Cleveland Guardians

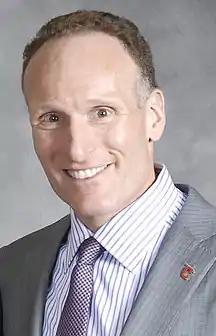
Mark Shapiro – Indians GM from 2001 to 2010, President from 2010 to 2015, and two-time Sporting News Executive of the Year

Indians General Manager John Hart and team owner Richard E. Jacobs managed to turn the team's fortunes around. The Indians opened Jacobs Field in 1994 with the aim of improving on the prior season's sixth-place finish. The Indians were only one game behind the division-leading Chicago White Sox on August 12 when a players strike wiped out the rest of the season.